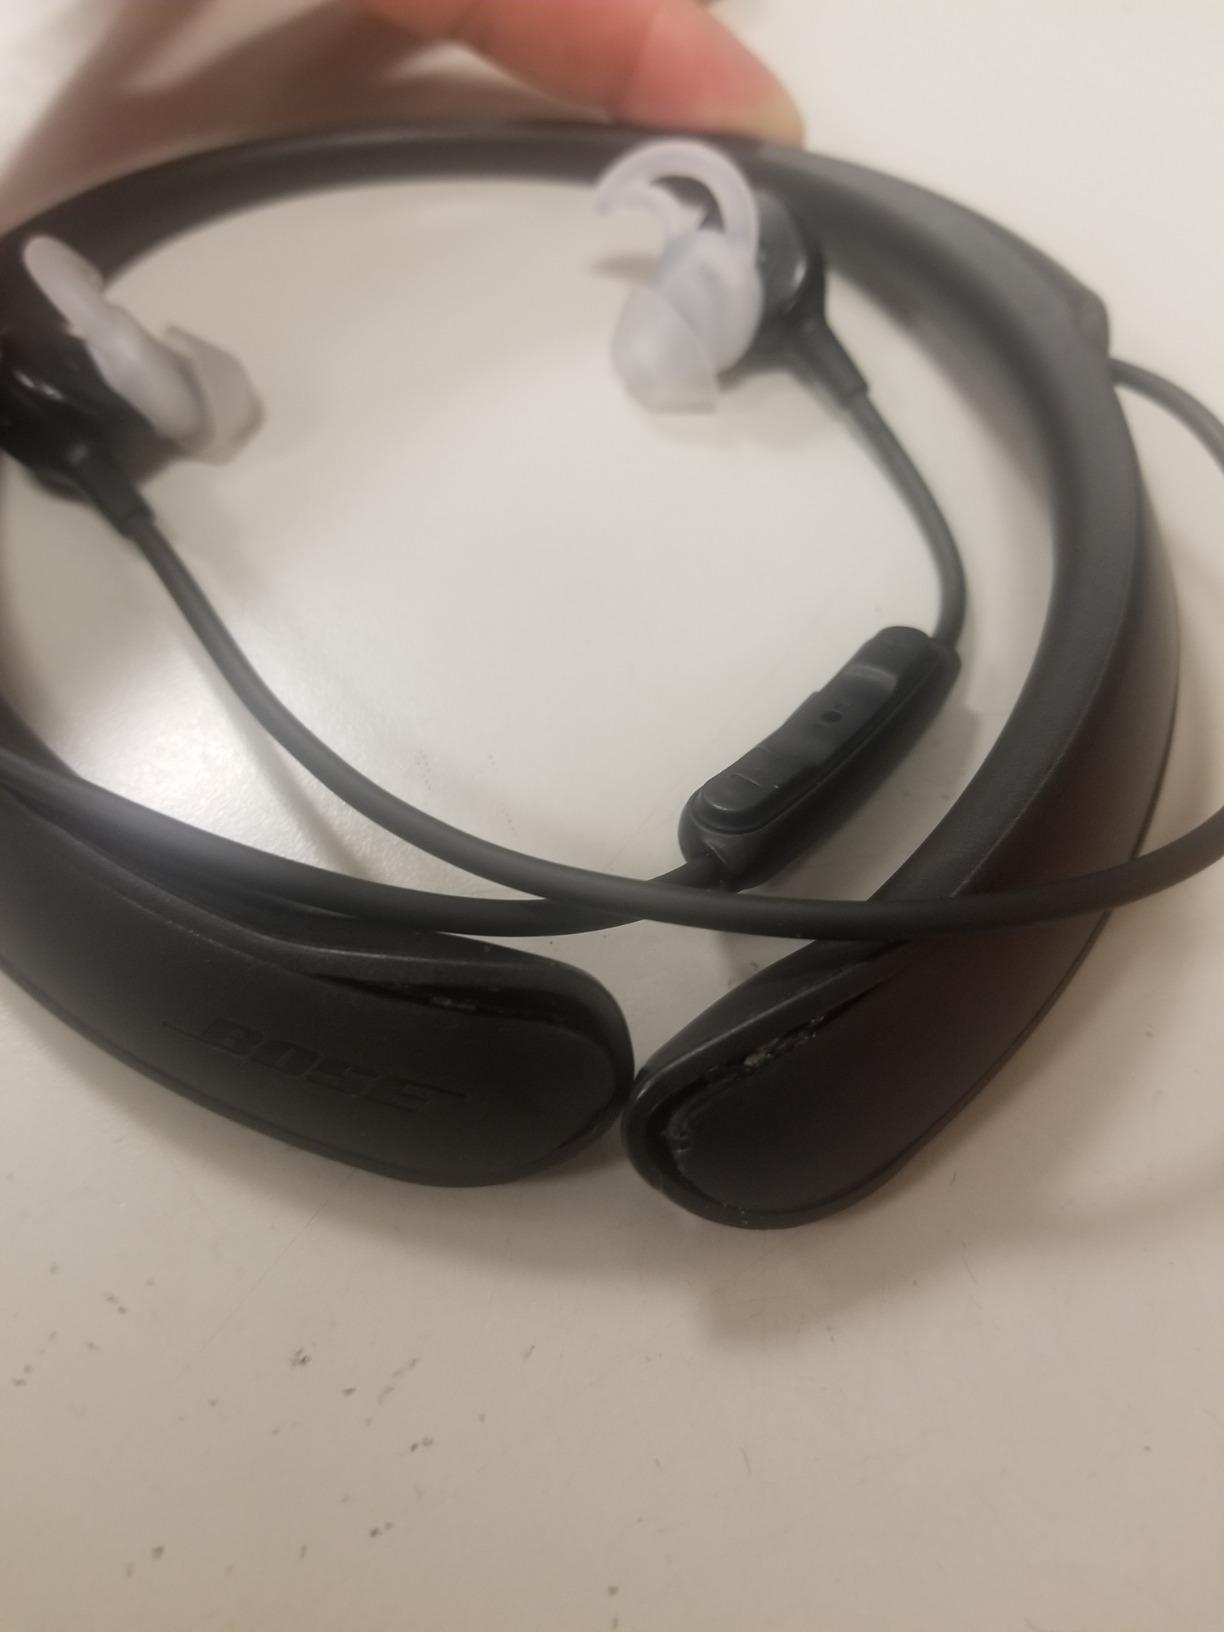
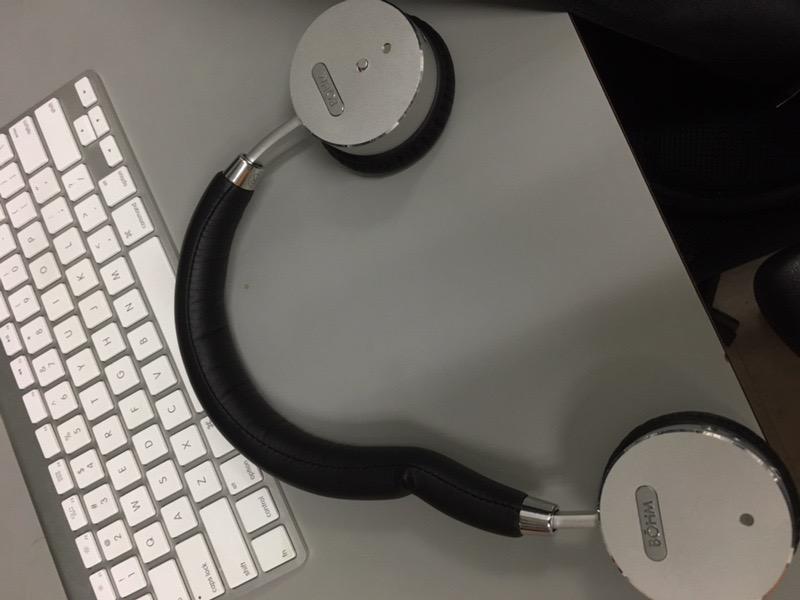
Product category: headphones
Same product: no